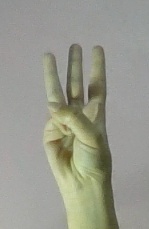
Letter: thaa